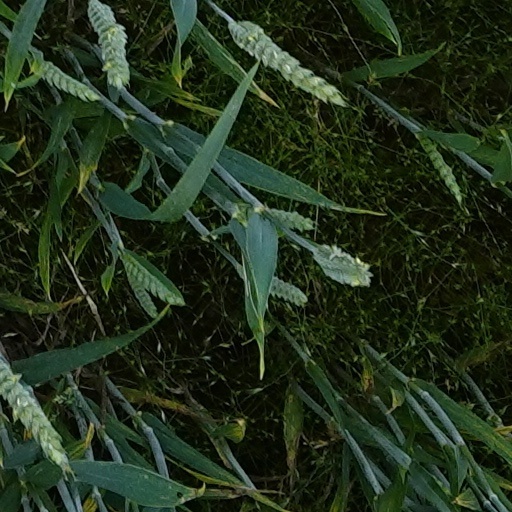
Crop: wheat